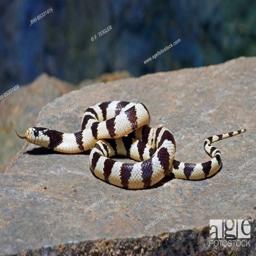
Animal: snakes